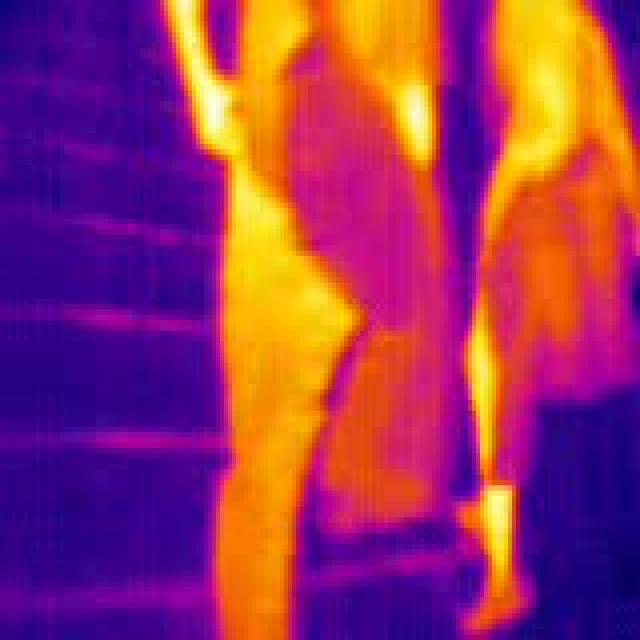
Detected objects:
label: person
label: person